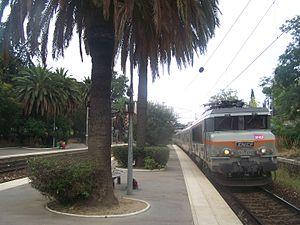
TER PACA à destination de Nice et Vintimille (Italie) marque son arrêt en gare d'Antibes dans les Alpes-Maritimes.
La ligne de Marseille-Saint-Charles à Vintimille (frontière) est l'une des principales lignes de chemin de fer du Sud-Est de la France. Elle débute à la gare de Marseille-Saint-Charles et se termine à la frontière avec l'Italie, en direction de Vintimille. Le relief difficile de la Côte d'Azur, dû notamment aux reliefs des Maures et de l'Esterel, rend les courbes relativement serrées et donc les vitesses assez basses pour un axe de cette importance. Elle constitue la ligne nᵒ 930 000 du réseau ferré national.